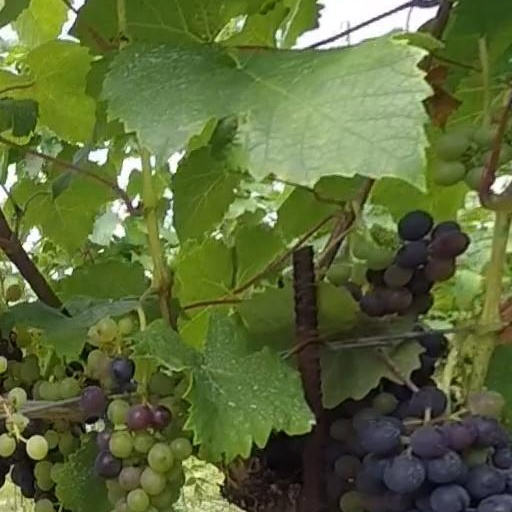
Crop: grape